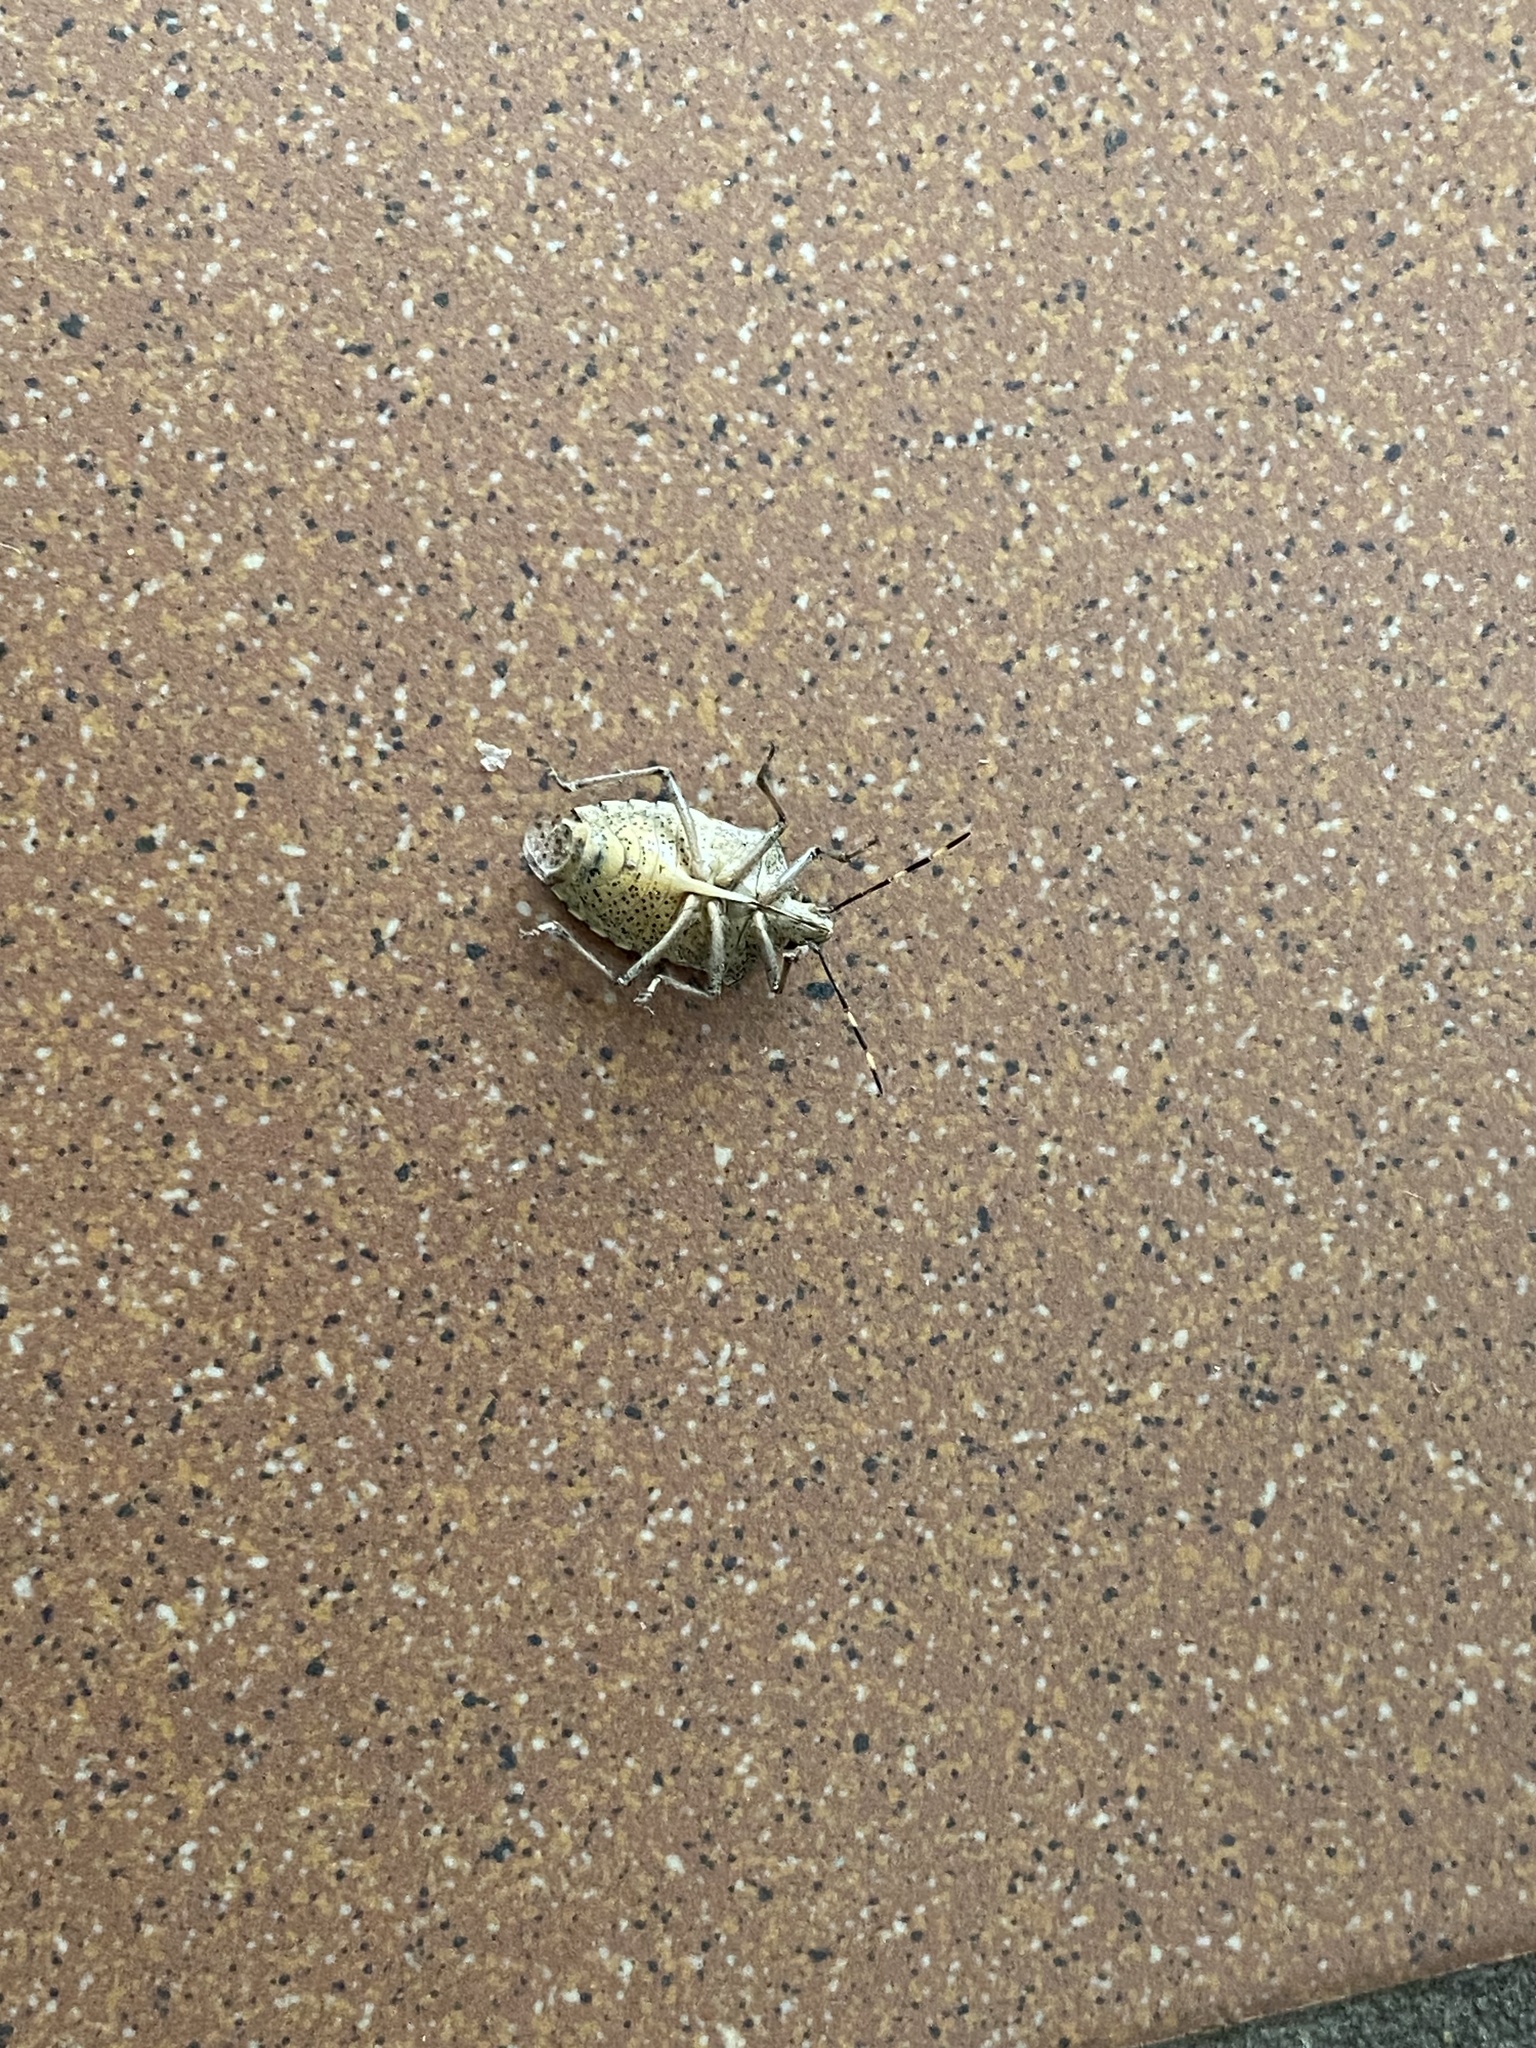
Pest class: stink_bug